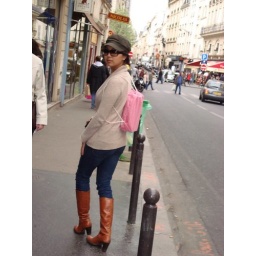
New shoes in pink bag. Linda had a thing for that pink bag and took this picture.